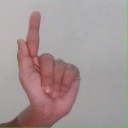
अक्षर: ळ